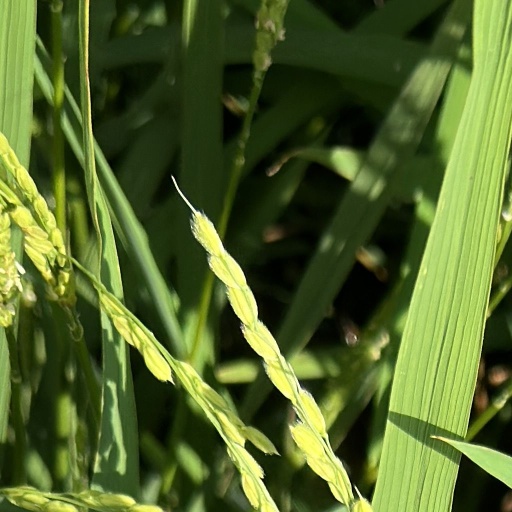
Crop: rice